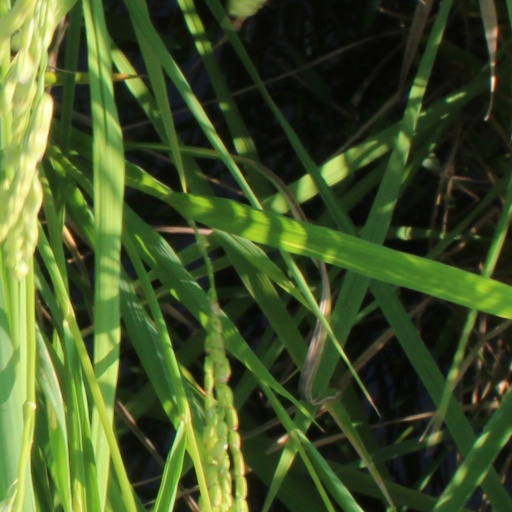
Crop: rice